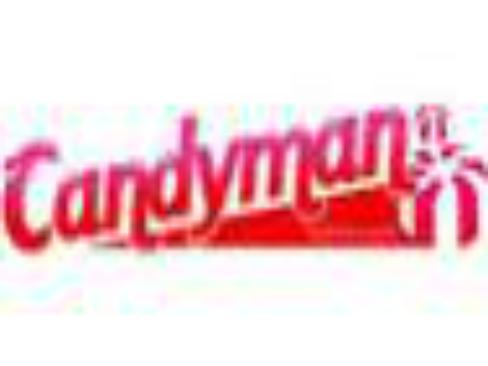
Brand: Candyman
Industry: Food